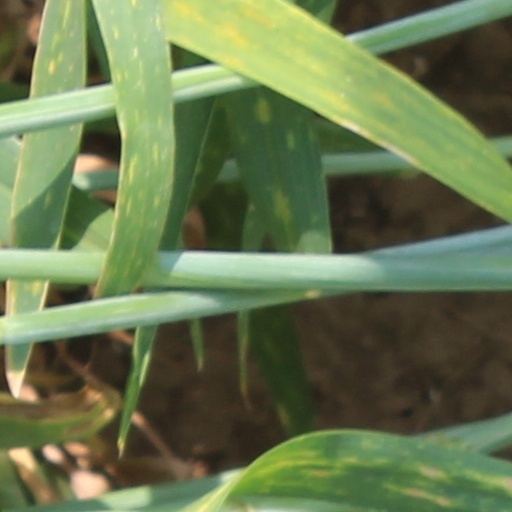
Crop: wheat